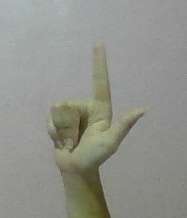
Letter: laam